Saint Mungo

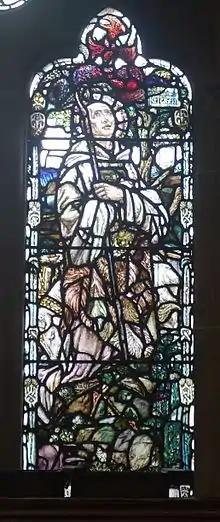
Saint Mungo (University of Glasgow)

Mungo's mother Teneu was a princess, the daughter of King Lleuddun (Latin: Leudonus) who ruled a territory around what is now Lothian in Scotland, perhaps the kingdom of Gododdin in the Old North. She became pregnant after being raped by Owain mab Urien according to the British Library manuscript. However, other historic accounts claim Owain and Teneu (also known as Thaney) had a love affair whilst he was still married to his wife Penarwen and that her father, King Lot, separated the pair after she became pregnant. Later, allegedly, after Penarwen died, Tenue/Thaney returned to King Owain and the pair were able to marry before King Owain met his death battling Bernicia in 597 AD.